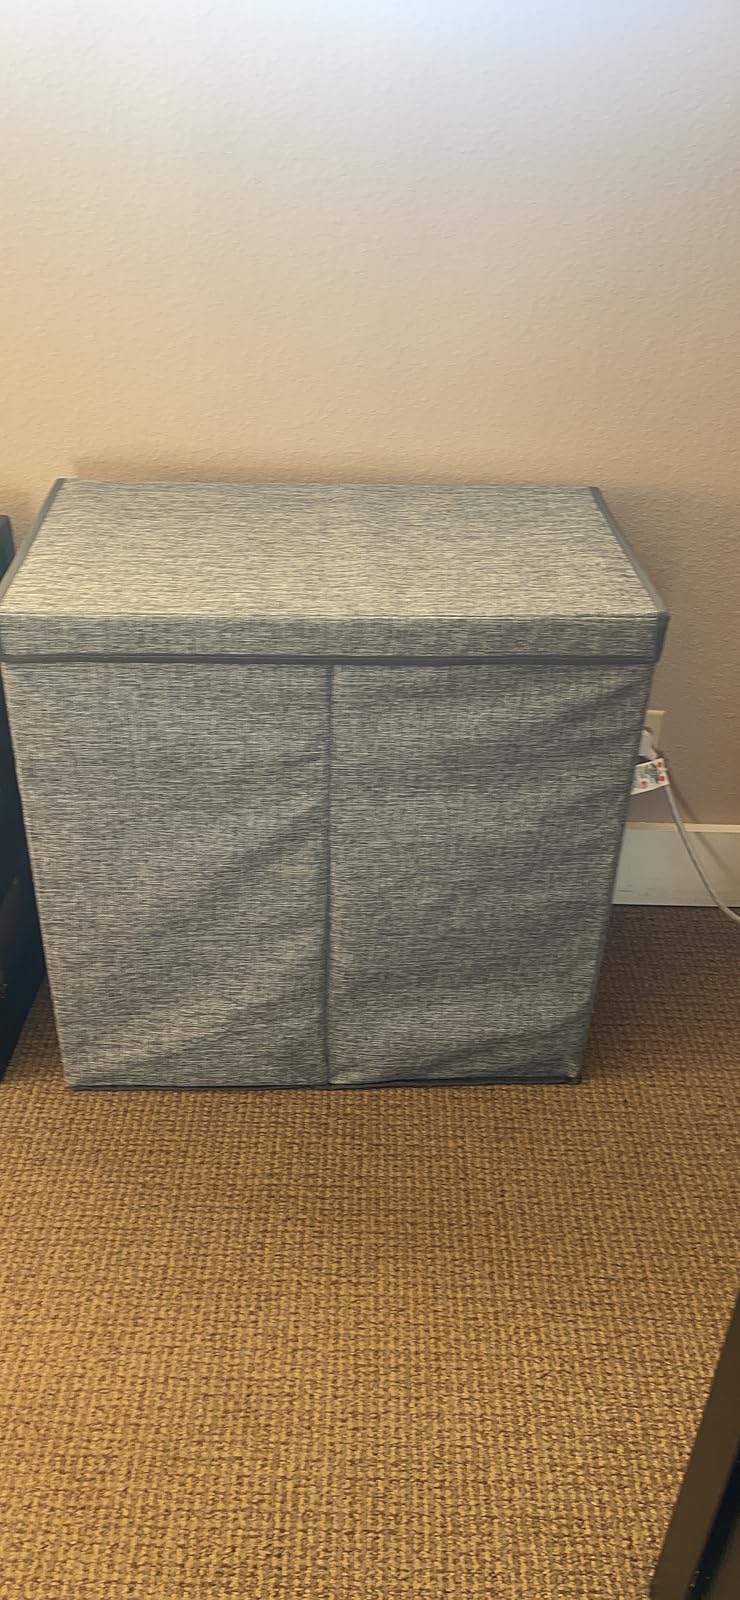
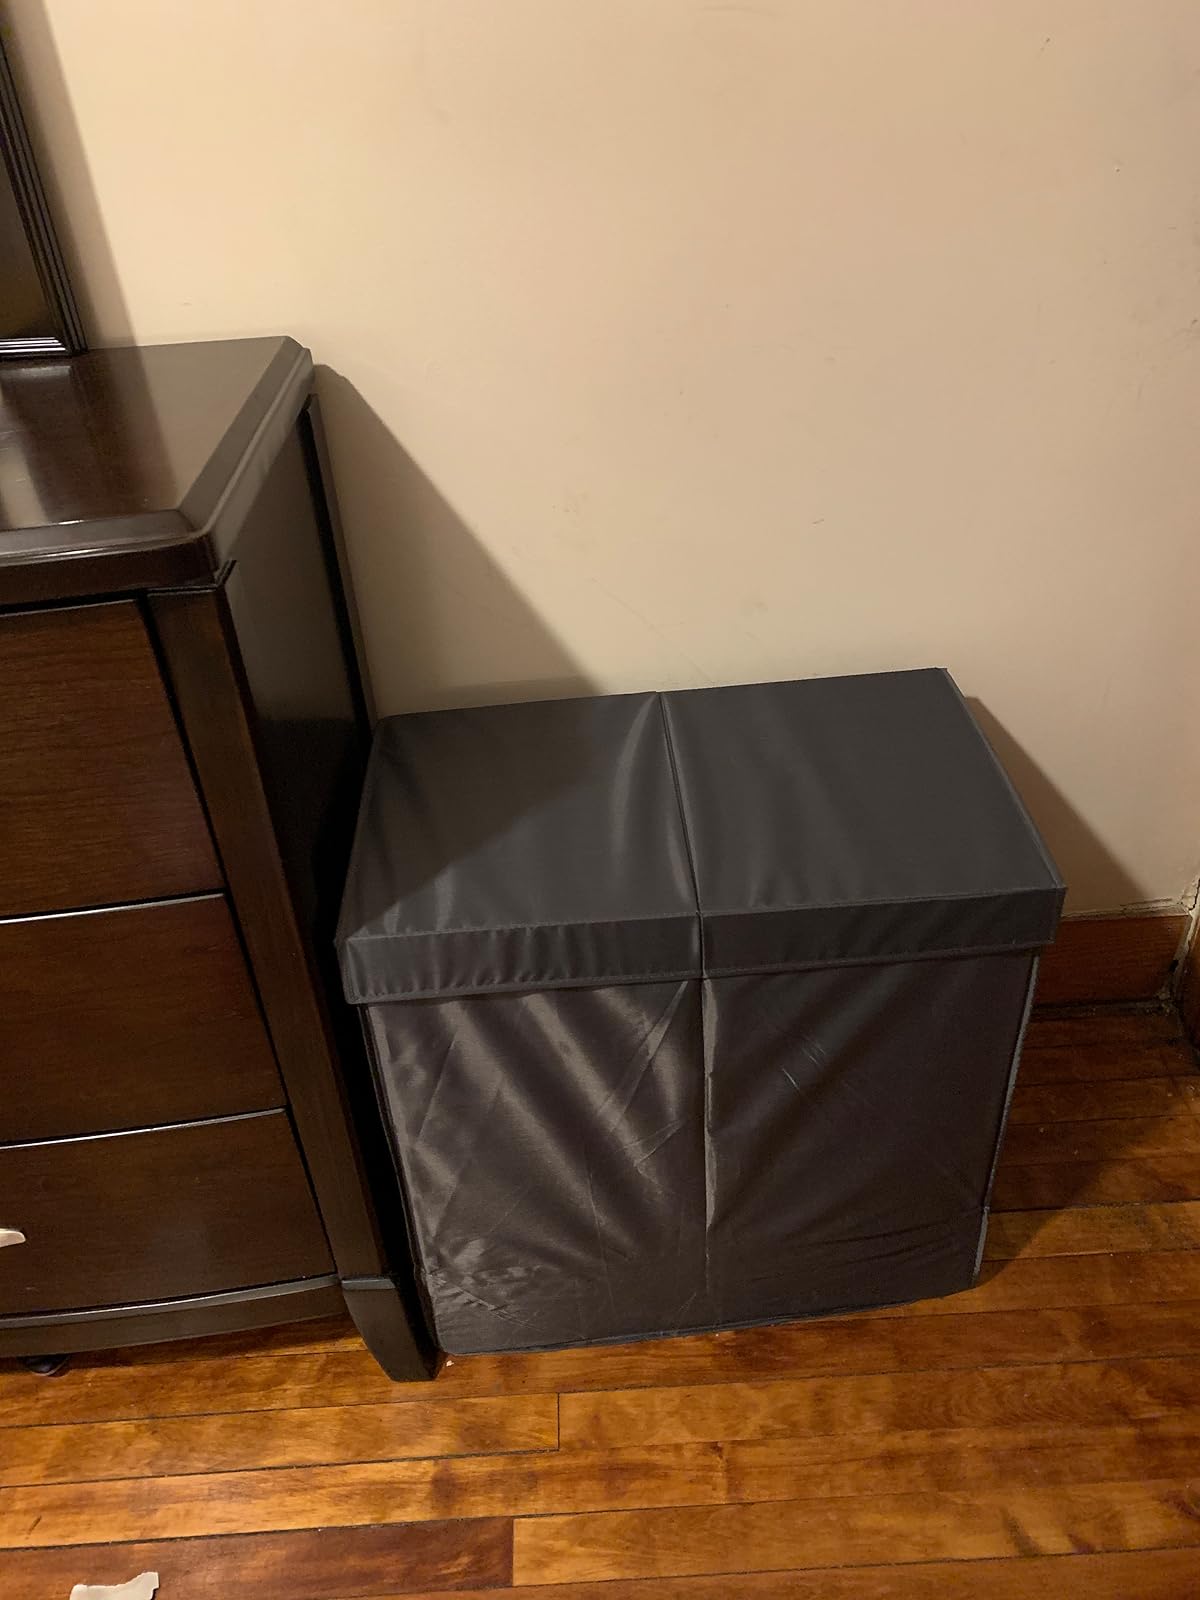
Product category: items_hamper
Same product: yes